Karevo, Pskov Oblast

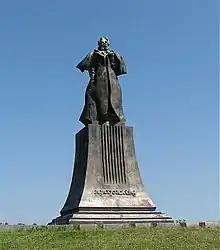
Modest Mussorgsky monument in Karevo, est. 1989

Karevo is a birthplace of great Russian composer Modest Mussorgsky. The village Naumovo is a place of his museum-estate.